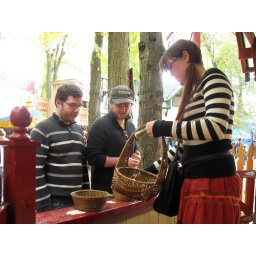
getting ready to throw balls in cups